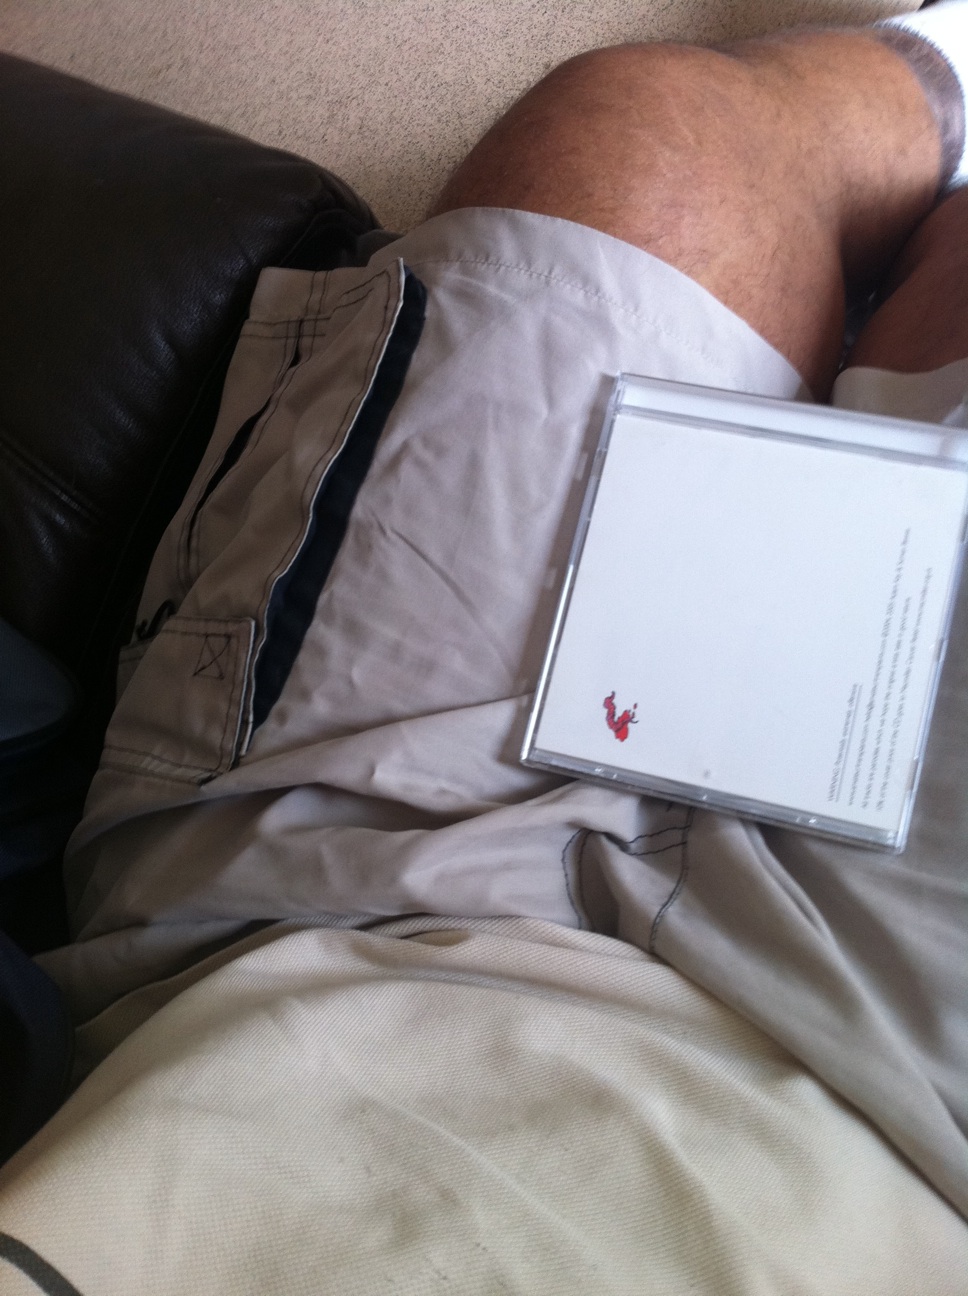Question: Okay, here's the other side of the CD.  Any luck with this one?
Answer: unanswerable